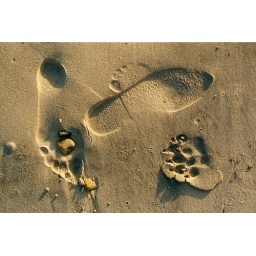
A pattern of human and dog prints in the beach sand (photographed on Fujifilm and scanned)